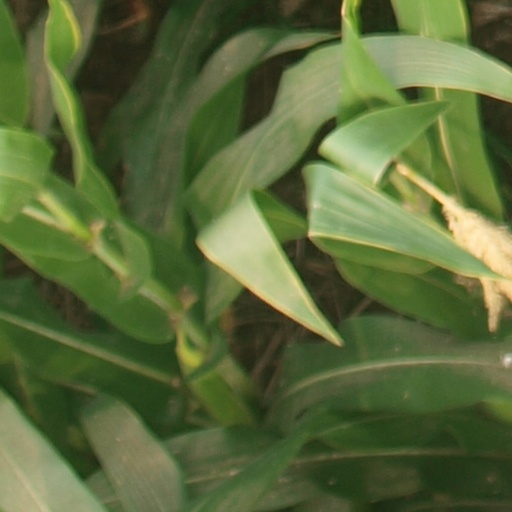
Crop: maize; corn